William Wadham (died 1452)

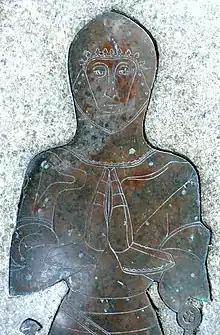
William Wadham (died 1452), detail from his monumental brass in St Mary's Church, Ilminster, Somerset

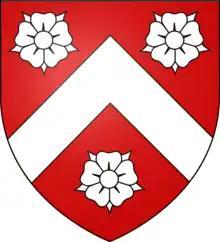
Arms of Wadham: "Gules, a chevron between three roses argent"

Sir William Wadham (c.1386–1452) of Merryfield in the parish of Ilton, Somerset and Edge in the parish of Branscombe, Devon came from a West Country gentry family with a leaning towards the law, who originally took their name from the manor of Wadham in the parish of Knowstone, between South Molton and Exmoor, north Devon.